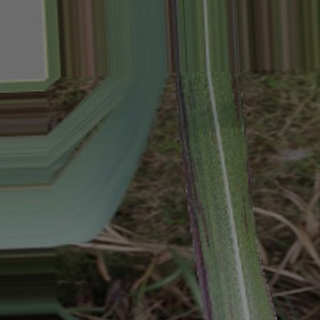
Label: sugarcane_bacterial_blight